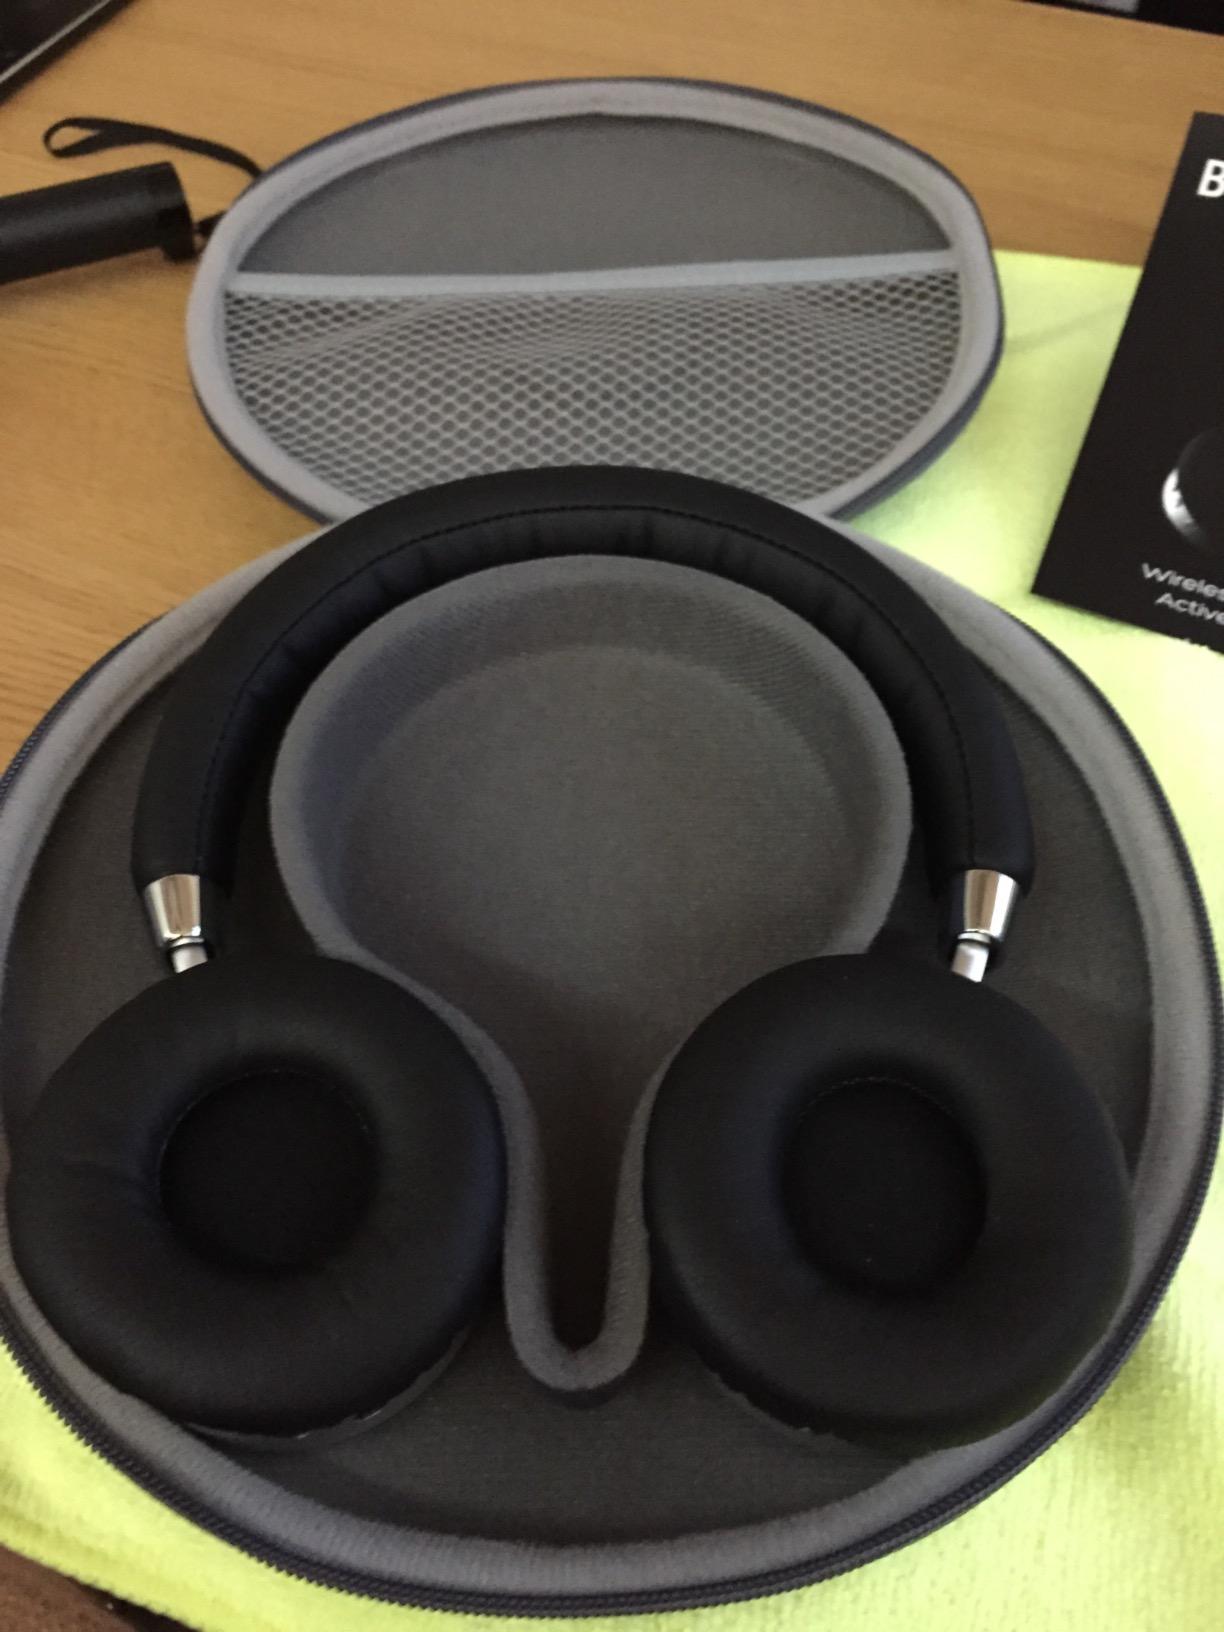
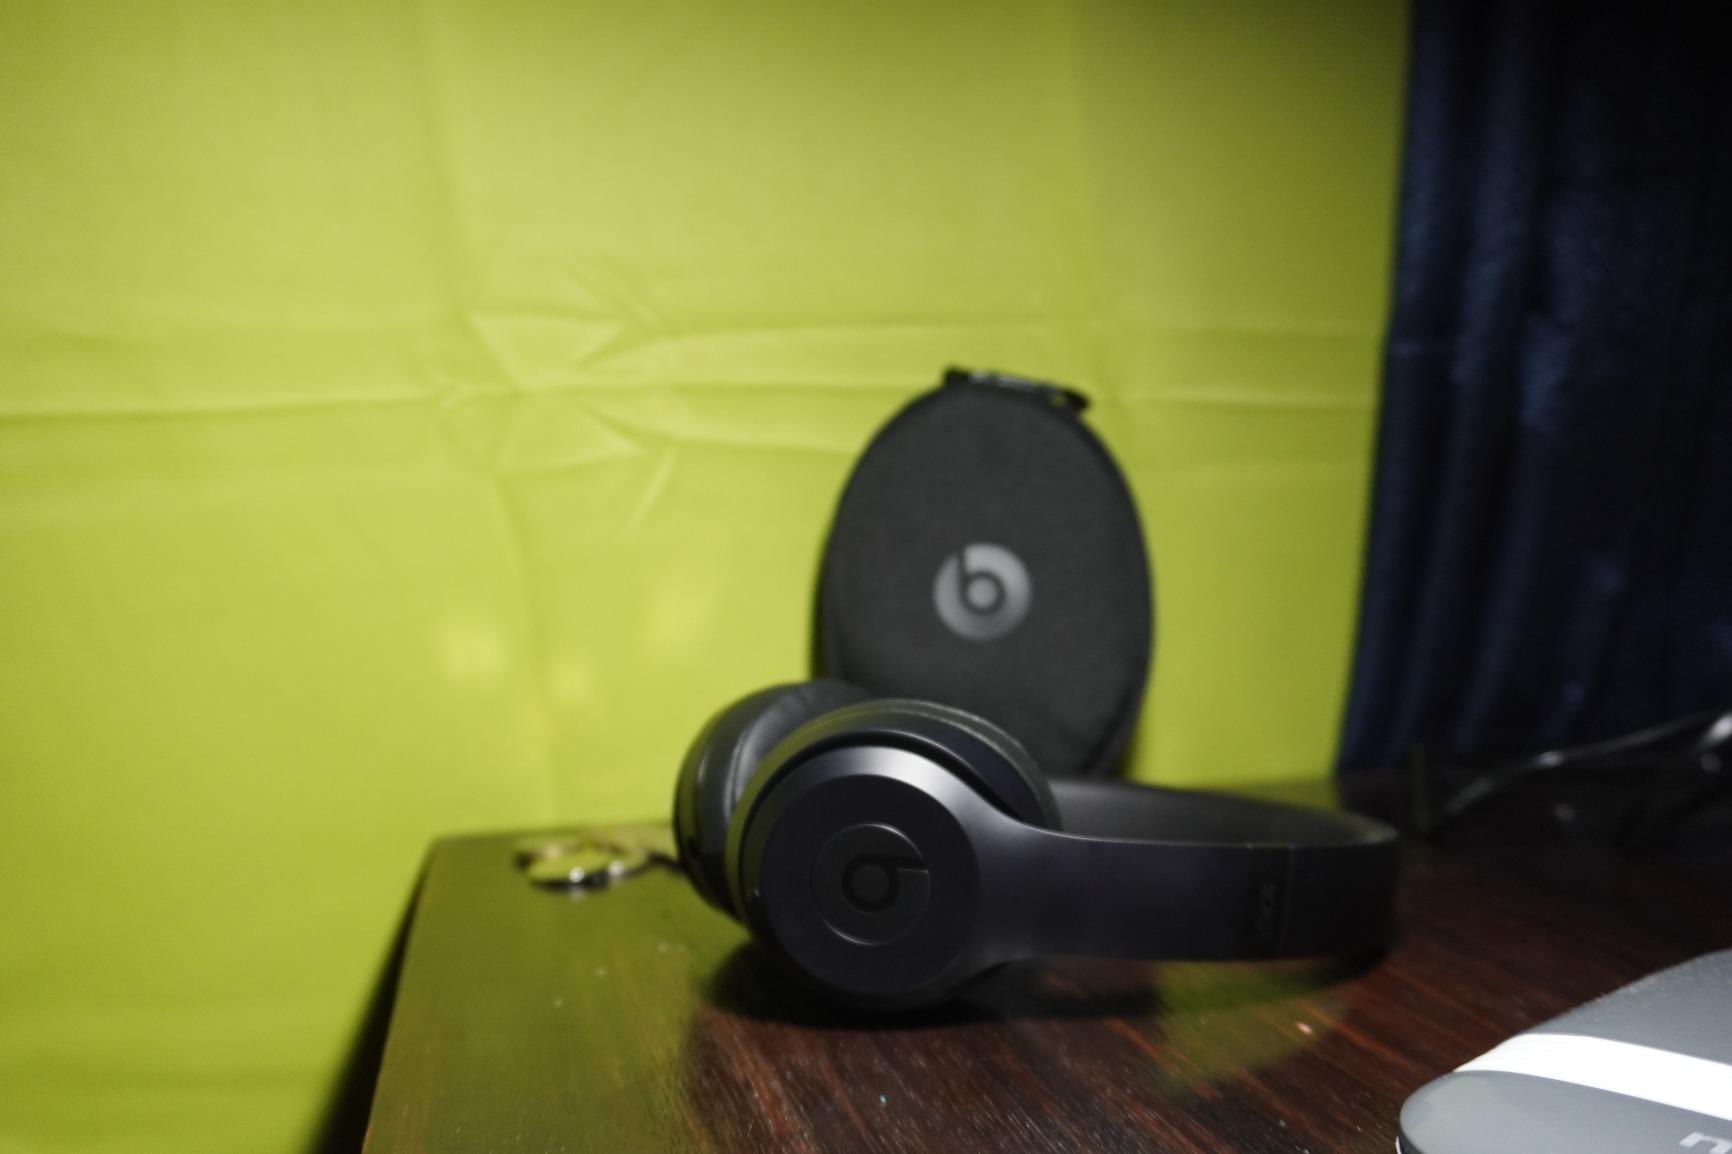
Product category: headphones
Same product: no